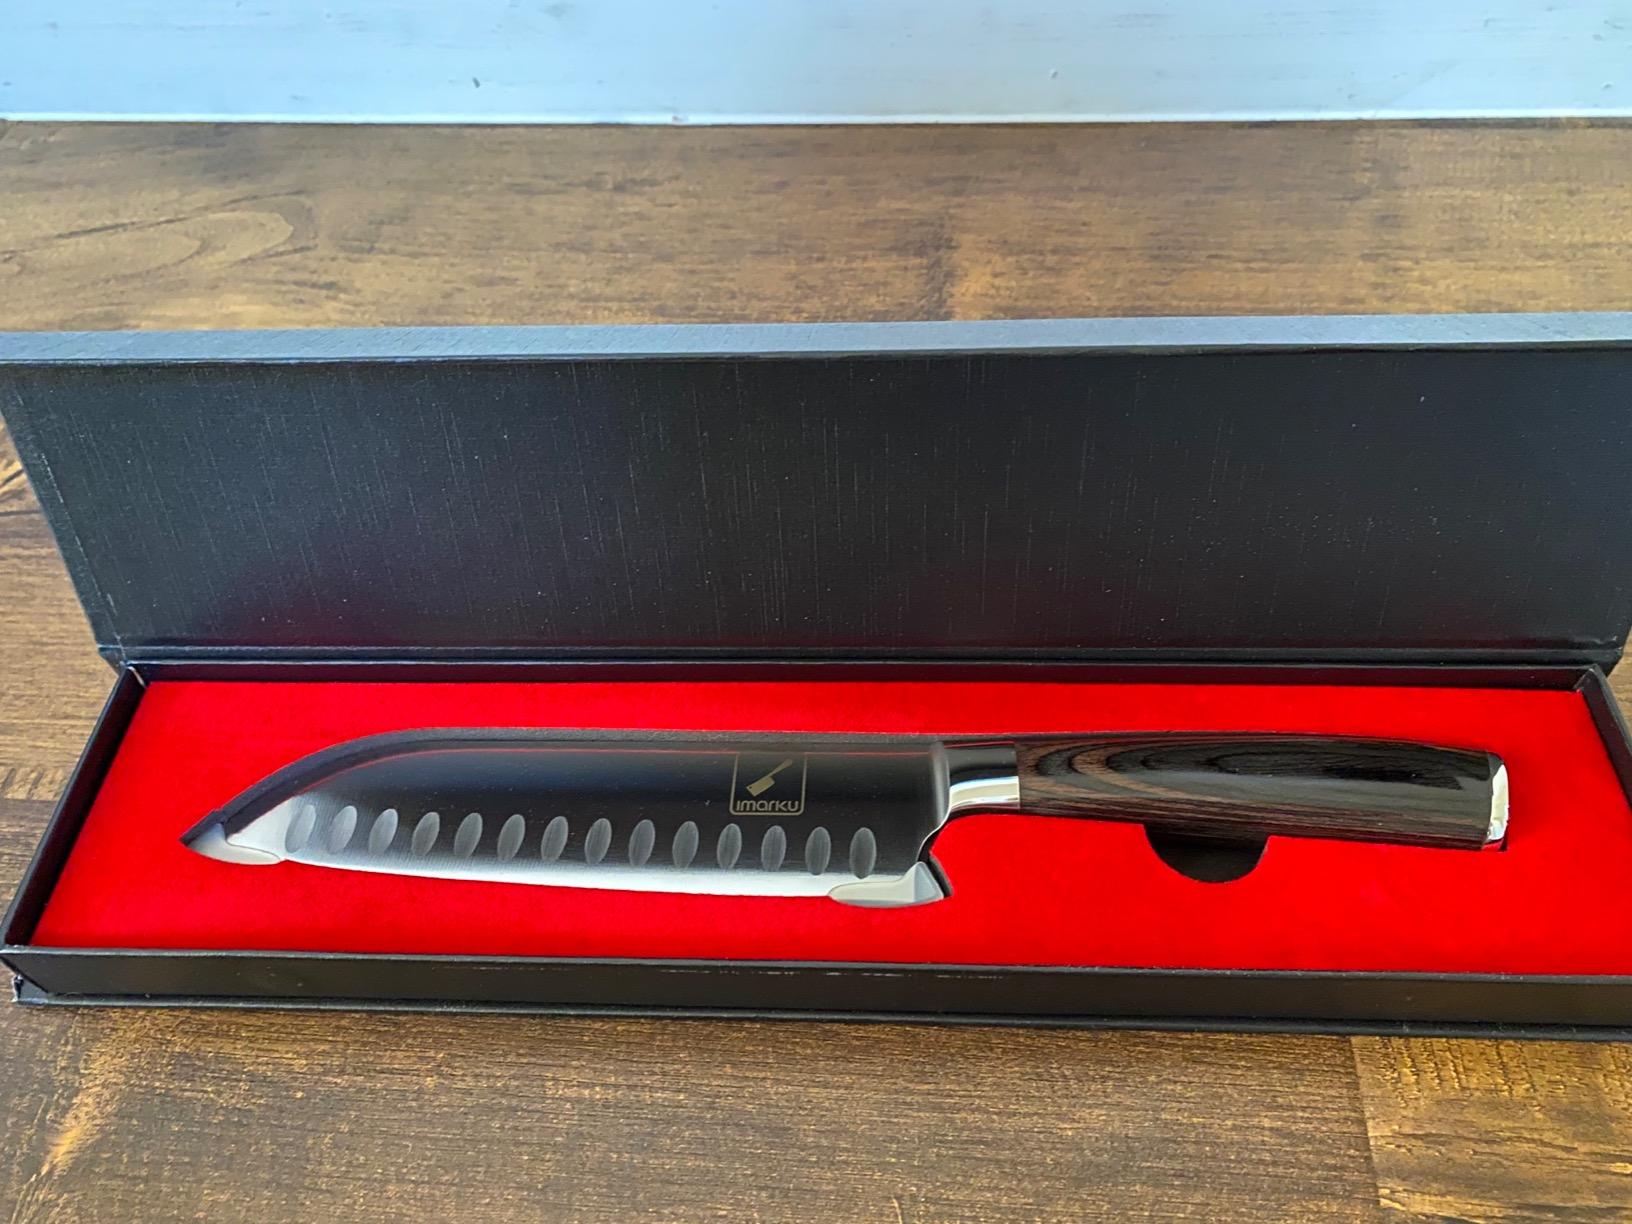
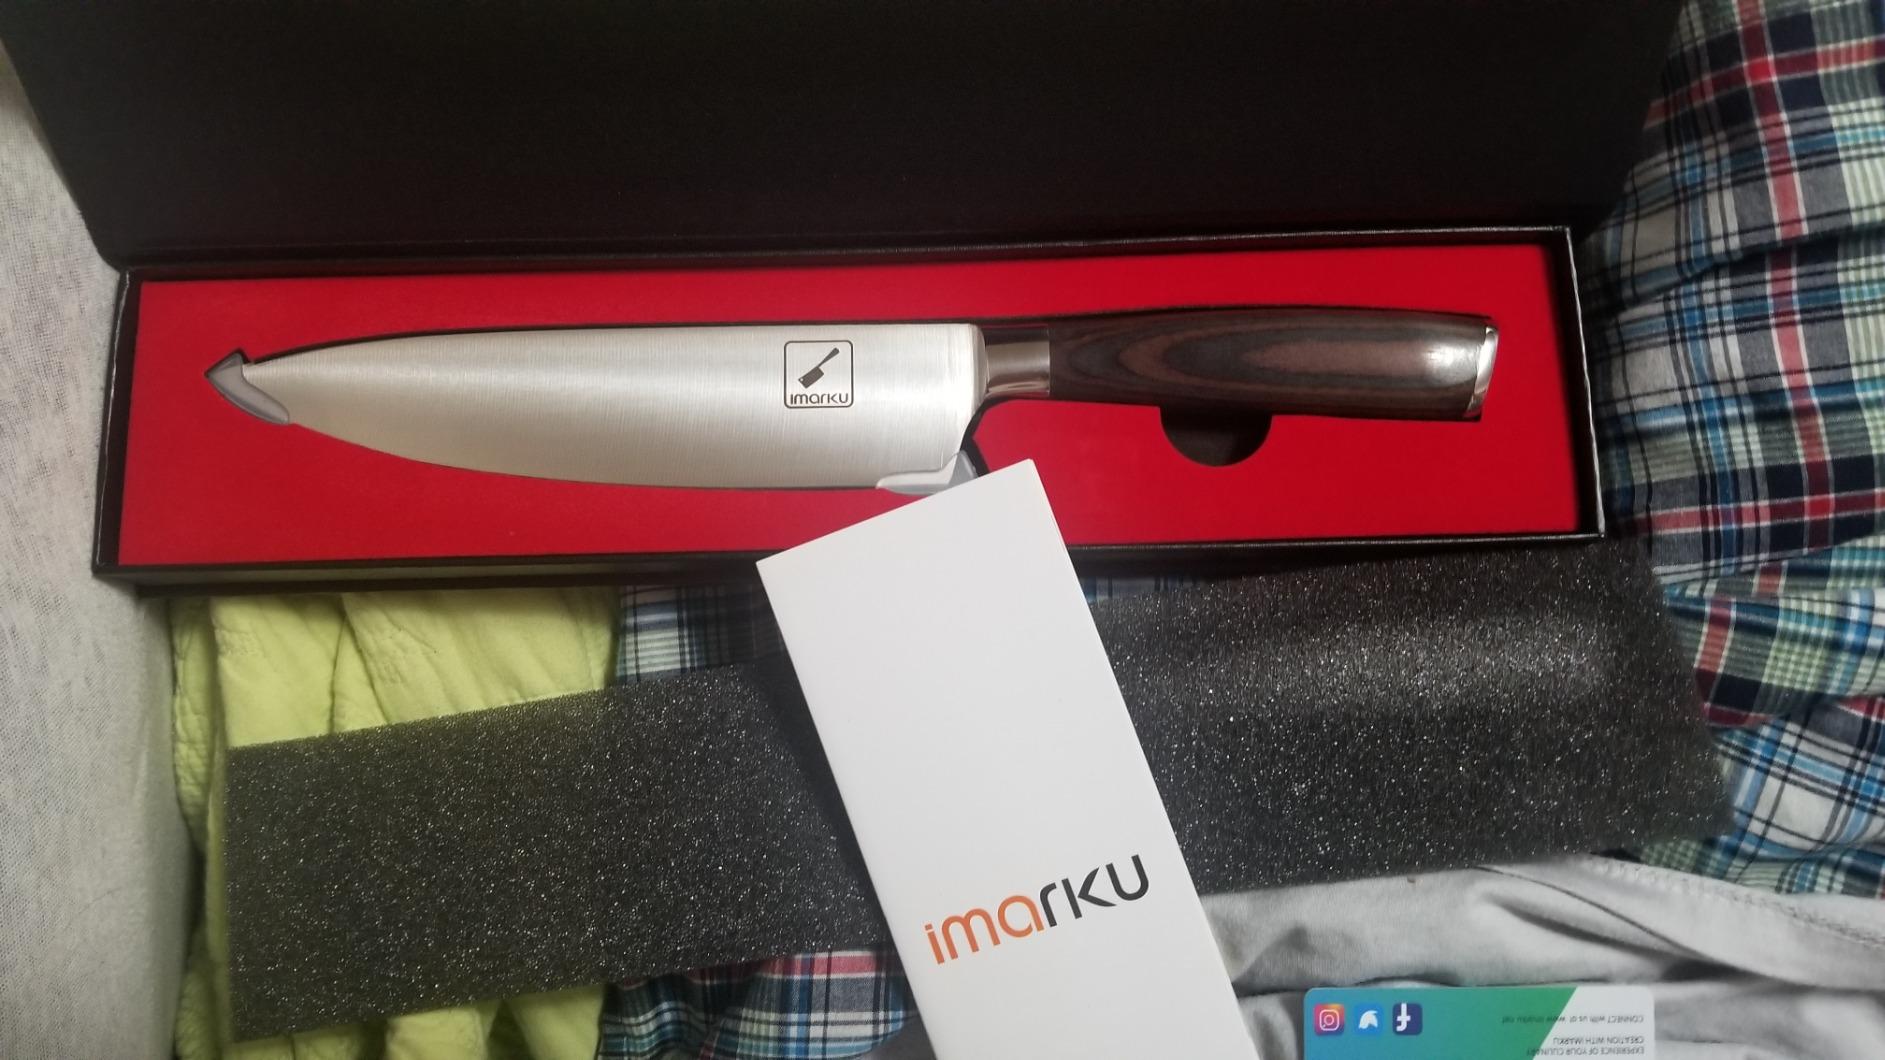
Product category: items_knife
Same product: no